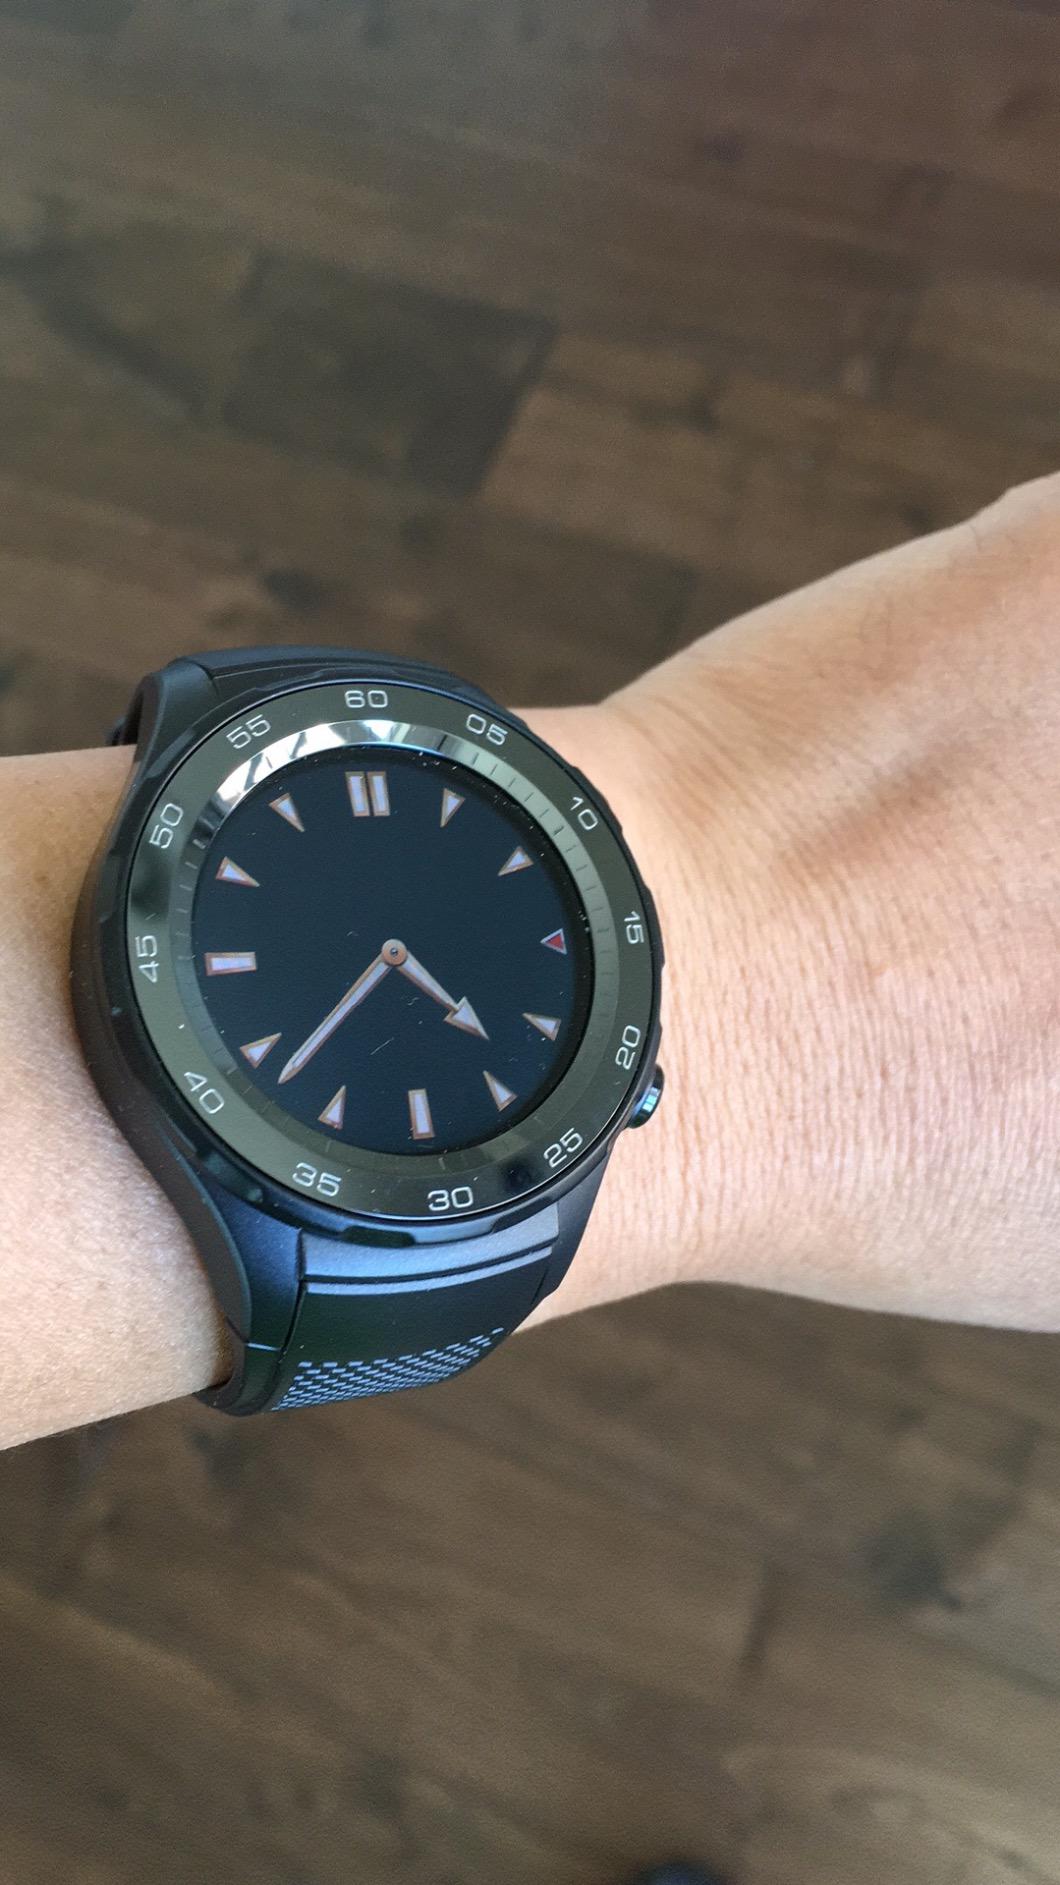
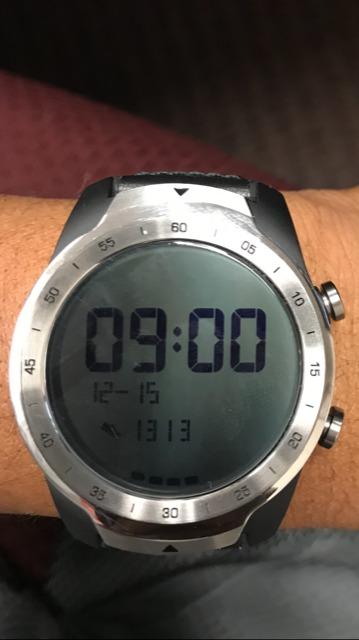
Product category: smartwatch
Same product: no